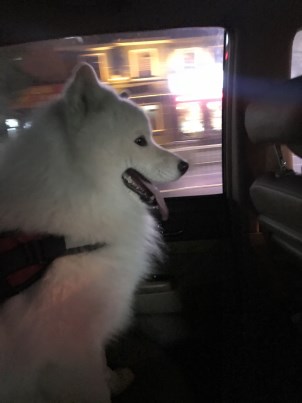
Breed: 2192-n000088-Samoyed